Life Is a Circus, Charlie Brown

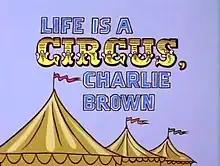

Life is a Circus, Charlie Brown is the 20th prime-time animated television special based upon the comic strip "Peanuts," by Charles M. Schulz. It originally aired on the CBS network on October 24, 1980. The special won an Emmy Award in 1981 for Outstanding Animated Program.